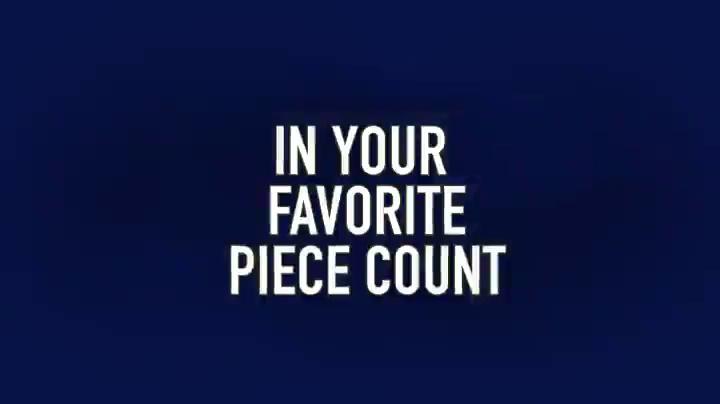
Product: Ceaco Perfect Piece Count Puzzle - Thomas Kinkade Disney Dreams Collection - Mickey Mouse and Minnie Mouse
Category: Toys & Games | Puzzles | Jigsaw Puzzles
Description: Welcome to Ceaco’s brand new custom puzzle program.
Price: $14.99
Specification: ProductDimensions:10.1x8.1x2.4inches|ItemWeight:1.12pounds|ShippingWeight:1.12pounds(Viewshippingratesandpolicies)|ASIN:B07FQZ96QK|Itemmodelnumber:20006|Manufacturerrecommendedage:8-8years